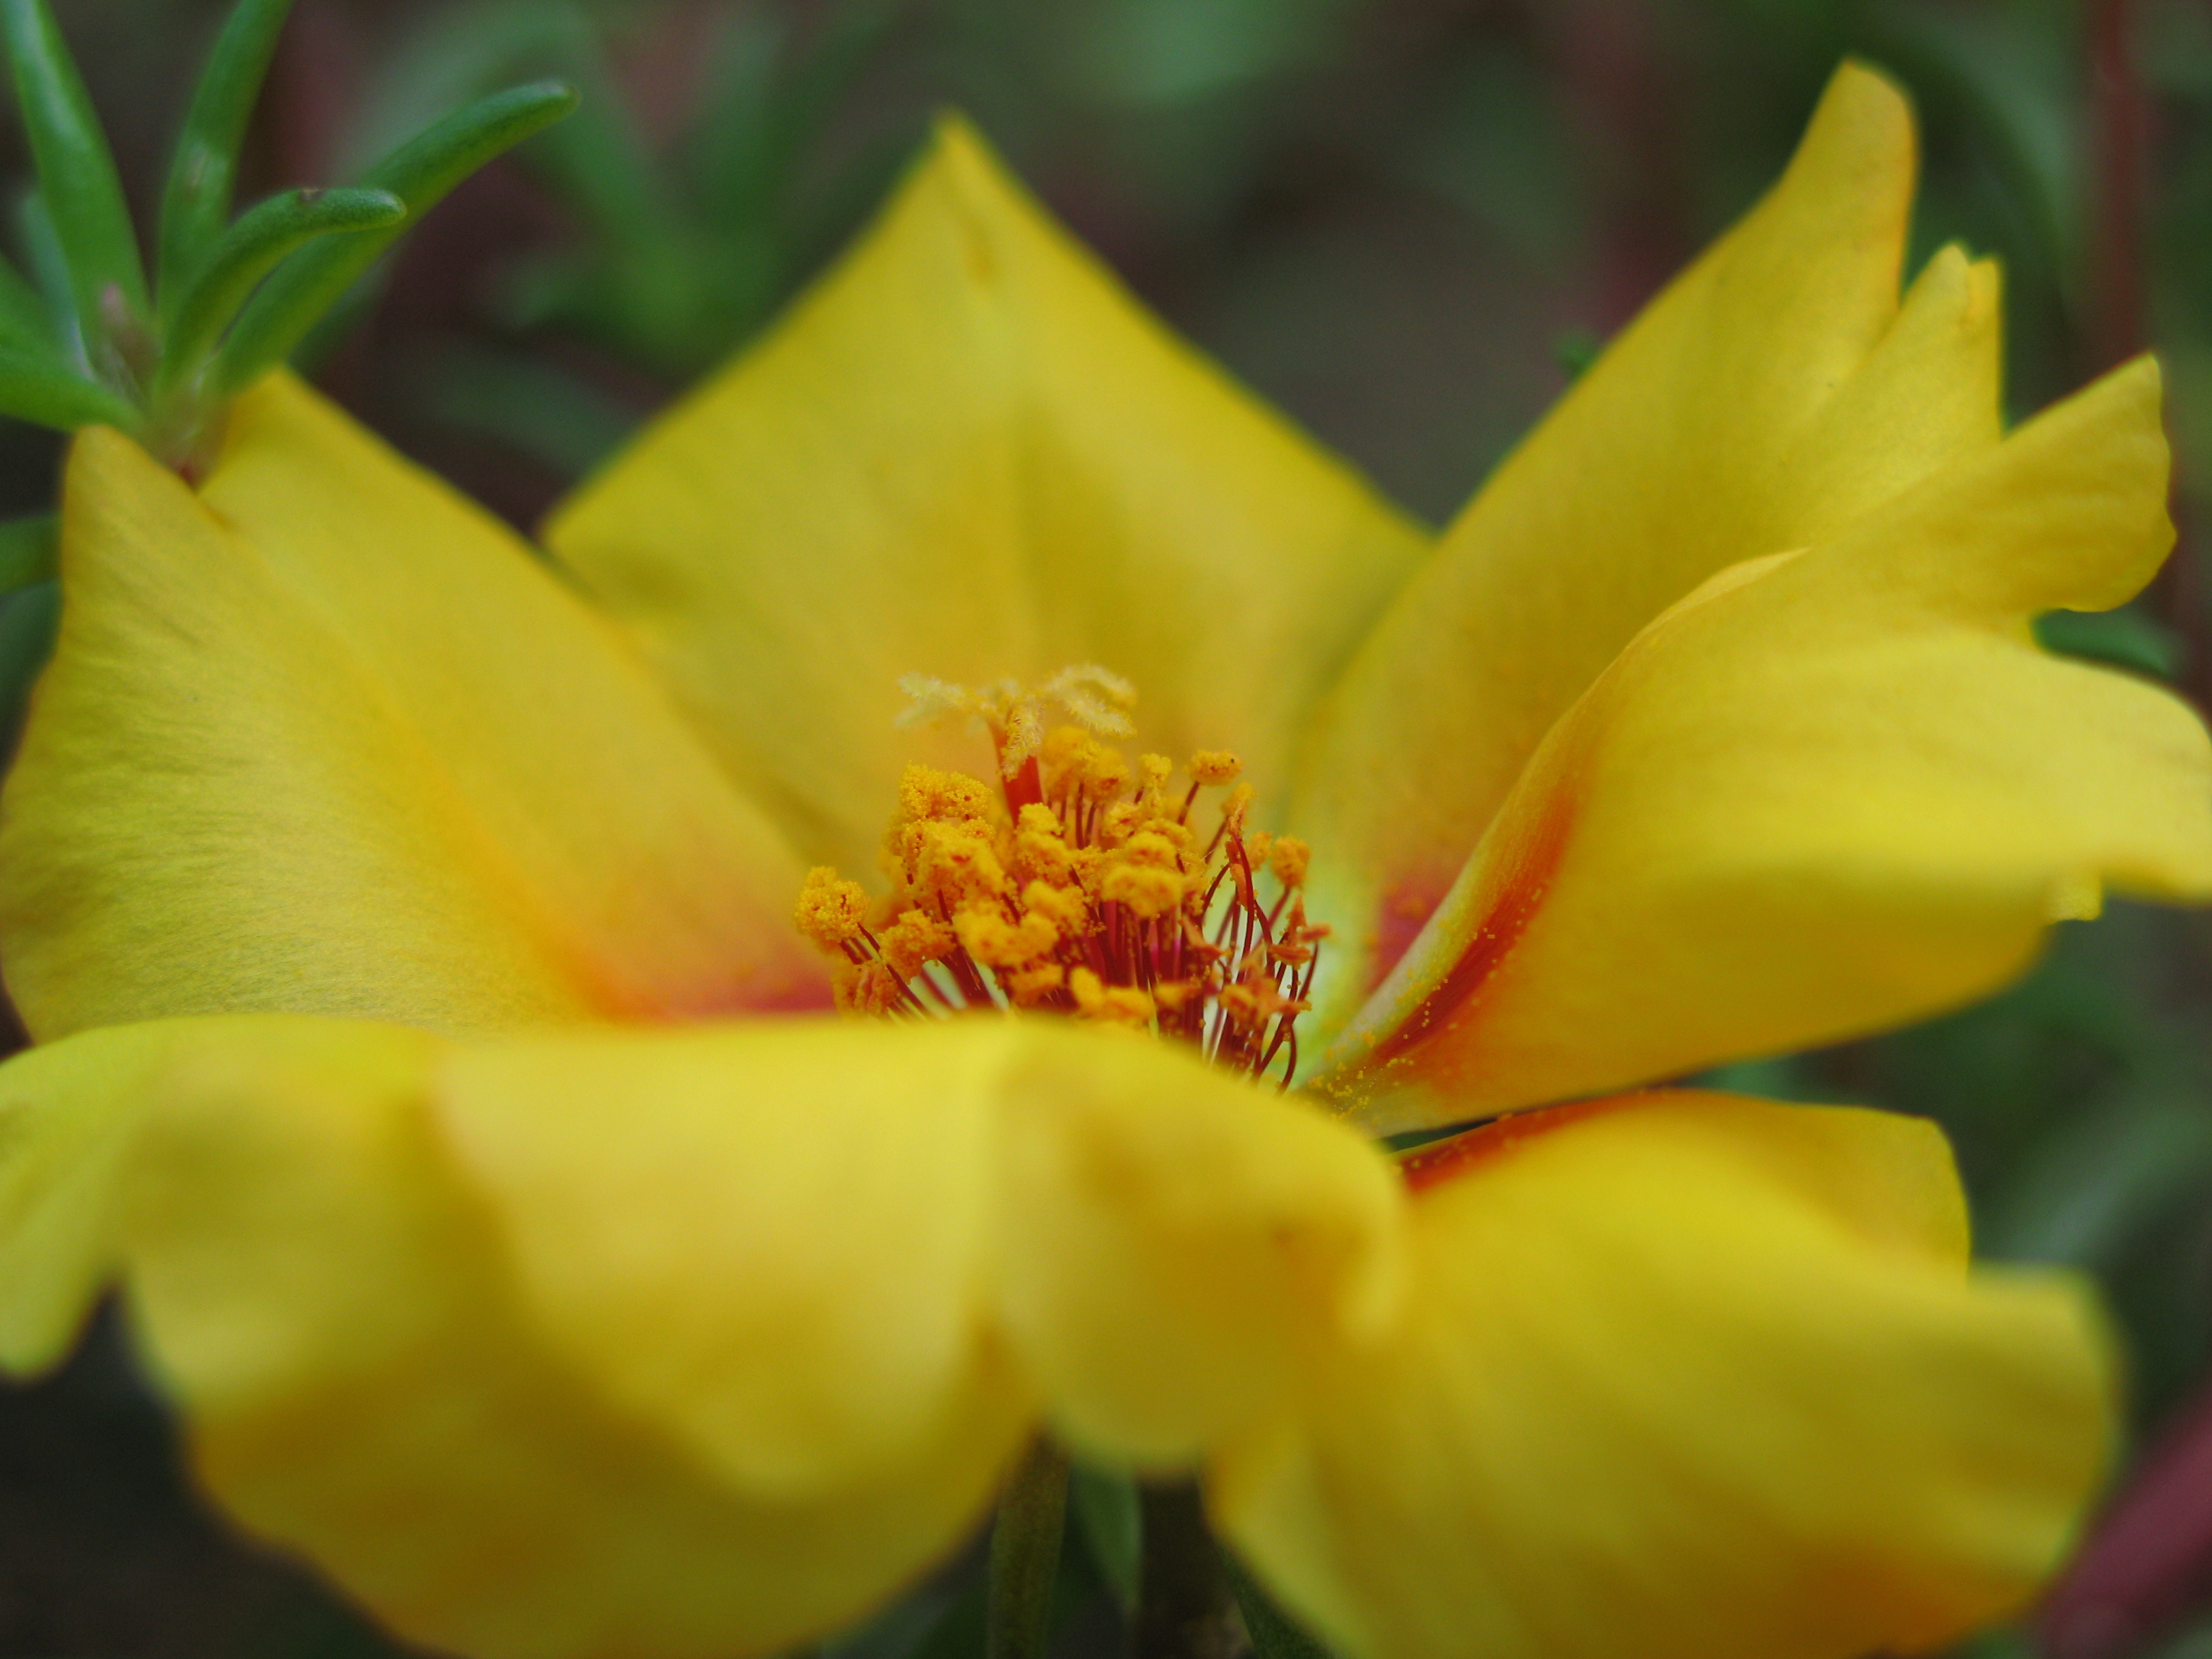
blossom, plant, flower, petal, moss, rose, high, botany, yellow, flora, close up, cool image, hires, portulaca, hi, res, g7, grandiflora, themacrogroup, subsp, pilosa, pigweed, macro photography, flowering plant, land plant